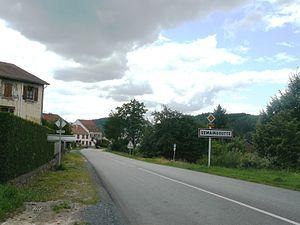
Entrée du village de Gemaingoutte
Gemaingoutte est une commune française située dans le département des Vosges, en région Grand Est.